IEEE 802.16

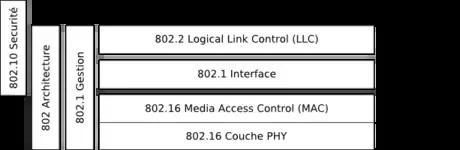

The 802.16 standard essentially standardizes two aspects of the air interface – the physical layer (PHY) and the media access control (MAC) layer. This section provides an overview of the technology employed in these two layers in the mobile 802.16e specification.